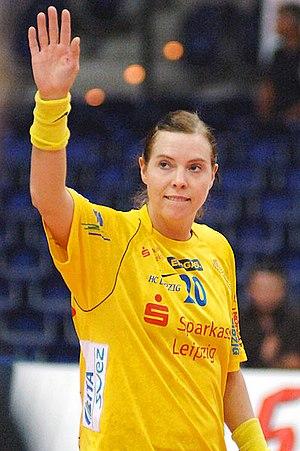
Else-Marthe Sørlie-Lybekk, née le 11 septembre 1978 à Gjøvik, est une ancienne handballeuse norvégienne, évoluant au poste de pivot., championne olympique en 2008.